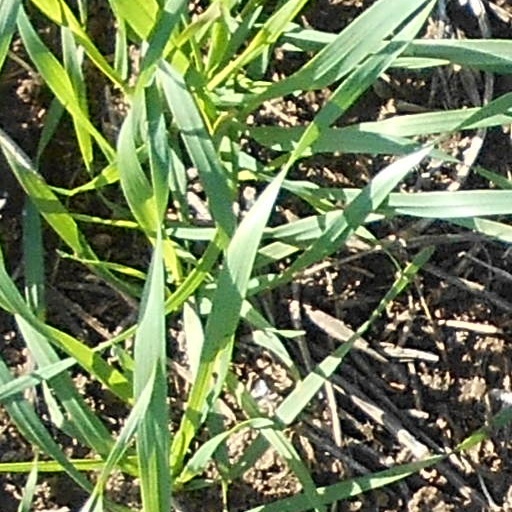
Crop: wheat